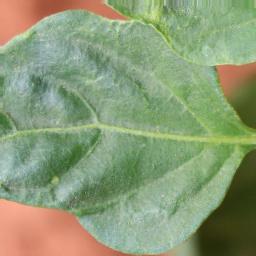
Label: healthy